Rafał Bochenek

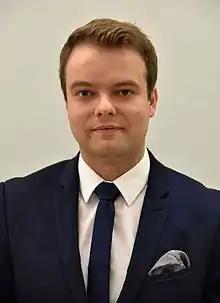

Rafał Bochenek (born 14 August 1986) is a Polish lawyer and politician.